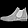
Label: Ankle boot